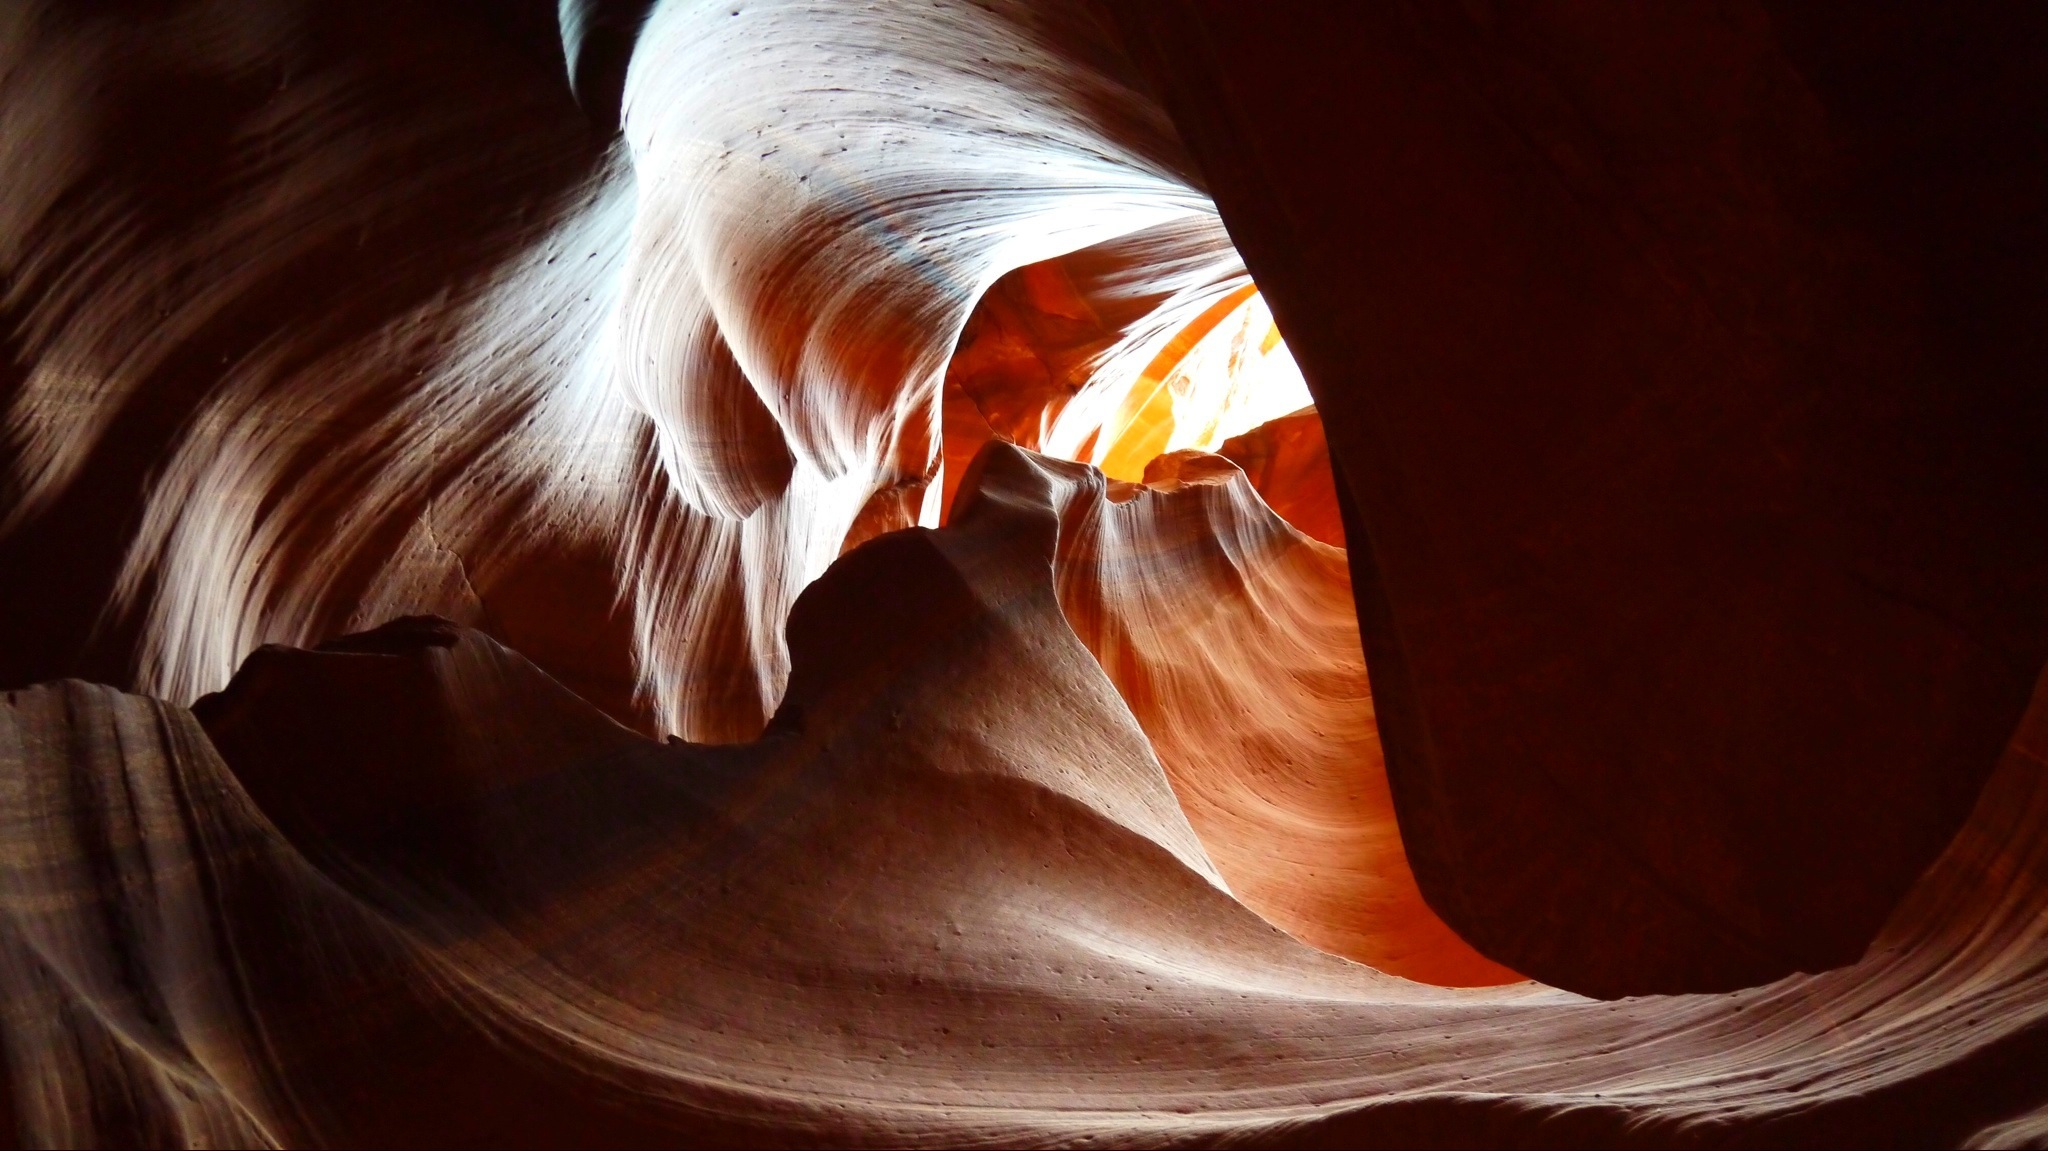
hand, nature, light, photography, flower, red, color, usa, america, darkness, canyon, arizona, antelope canyon, close up, human body, eye, organ, navajo, macro photography, native american, slot canyon, sense, navajo land